Des Hasler

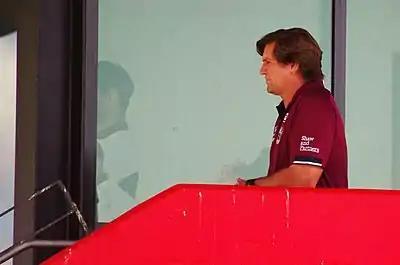
Hasler on duty with Manly in 2021

Hasler joined Canterbury on 14 November 2011 as head coach for the 2012 NRL season. He had immediate success as he took the club to finish eight places better than the previous season to the top of the ladder and collected the minor premiership. After impressive qualifying final and preliminary final wins, 16–10 over former club Manly Sea Eagles and 32–8 over South Sydney Rabbitohs, respectively, the club were beaten in the Grand Final by the Melbourne Storm 14–4. At the 2012 Dally M Awards Hasler was named the NRL's coach of the year.